Paul Longley

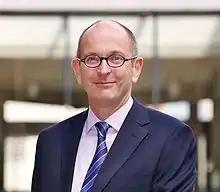
Paul Longley (Photograph courtesy: Royal Geographical Society)

Paul A. Longley is a British geographer. He is Professor of Geographic Information Science (GISci) at University College London (UCL), UK, where he also directs the ESRC Consumer Data Research Centre. Prior to joining UCL in July 2000, he was the Professor of Geography at the University of Bristol.